Cyprus Securities and Exchange Commission

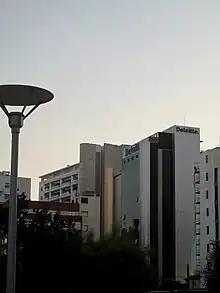
Nicosia financial district

After introducing a temporary ban on binary options in July 2018, CySEC issued a permanent ban on offering binary options trading to retail traders on July 10, 2019.